Ministry of Science and Technology (China)

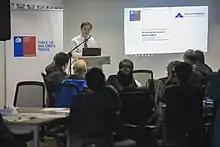
Cooperation between MOST and Chile

In December 2017, the Ministry of Science and Technology of China and the United Nations Department of Economic and Social Affairs (UN DESA) reached an agreement with the goal of strengthening knowledge sharing, capacity building and cooperation in sustainable development among countries. In addition, Mr. Liu Zhenmin, Deputy Secretary-General of the United Nations Department of Economic and Social Affairs, said that DESA and MOST signed a memorandum of understanding to encourage developing countries to conduct joint research in the field of green technology.